Sir Henry St John-Mildmay, 3rd Baronet

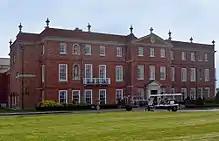
Dogmersfield Park

St John was the only son of Sir Henry Paulet St John, Bt and his wife Dorothea Maria Tucker, daughter of Abraham Tucker of Betchworth Castle, Surrey, and was born on 30 September 1764. He matriculated at St John's College, Cambridge in 1781, graduating M.A. in 1785.